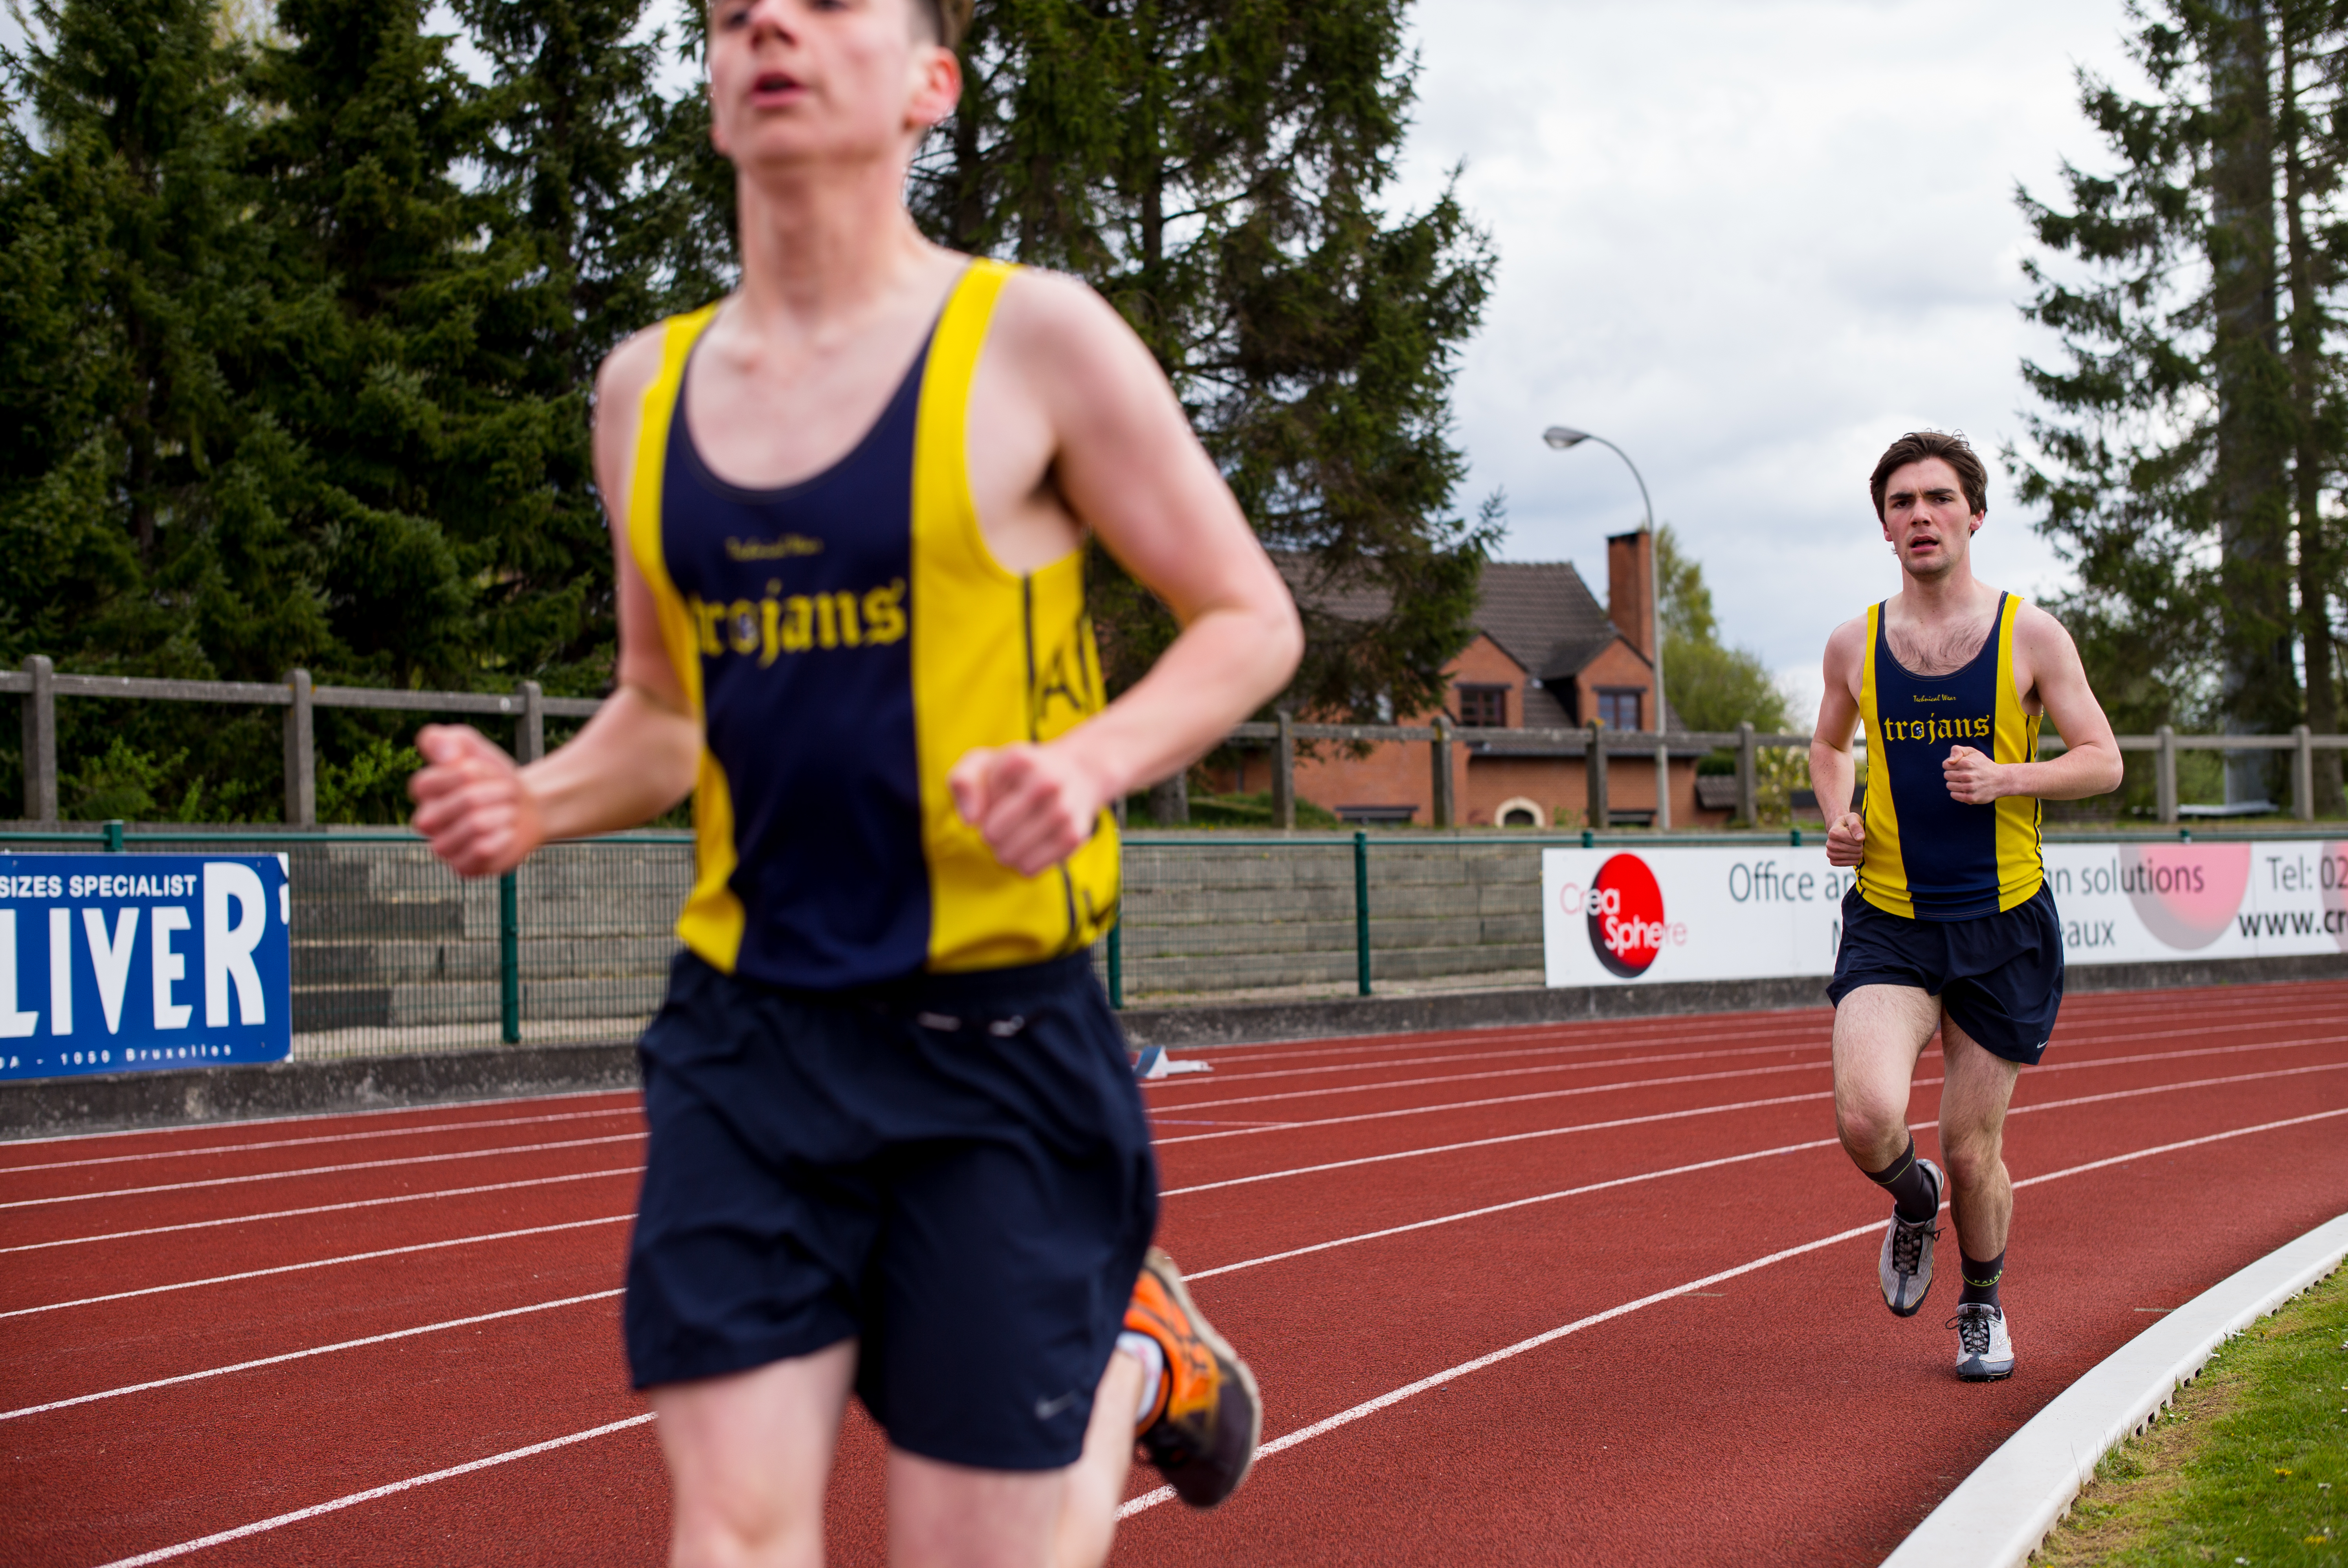
track, sport, field, running, run, spring, high, runner, ash, belgium, 2016, race, competition, hague, international, girls, brussels, m, american, team, sports, boys, 50, school, st, runners, johns, endurance, leica, 240, summilux, athlete, athletics, athletes, meet, waterloo, sprint, physical exercise, human action, endurance sports, duathlon, track and field athletics, heptathlon, middle distance running, 800 metres, 4 100 metres relay